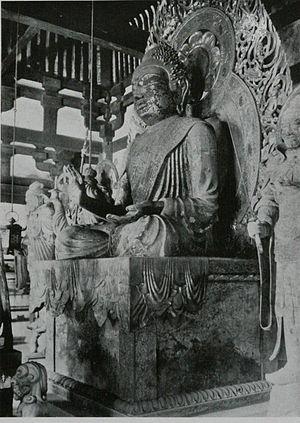
L'introduction du bouddhisme au Japon en provenance du royaume coréen de Baekje au milieu du VIᵉ siècle entraîne une renaissance de la sculpture japonaise. Des moines bouddhistes, des artisans et des lettrés s'installent autour de la capitale dans la province de Yamato et transmettent leurs techniques aux artisans locaux. Tout naturellement, les premières sculptures japonaises des époques Asuka et Hakuhō montrent de fortes influences de l'art continental et se caractérisent d'abord par des yeux en amande, des lèvres en forme de croissant tournées vers le haut et des plis dans les vêtements disposés symétriquement. L'atelier du sculpteur Tori Busshi, fortement influencé par le style des Wei du nord, produit des œuvres qui illustrent ces caractéristiques. La triade de Shaka Nyorai et le Guze Kannon au Hōryū-ji en sont d'excellents exemples. À la fin du VIIᵉ siècle, le bois remplace le bronze et le cuivre. Au début de la dynastie Tang, un plus grand réalisme s'exprime par des formes plus pleines, des fentes longues et étroites pour les yeux, des traits de visage plus doux, des vêtements fluides et embellis avec des ornements tels que des bracelets et des bijoux.